Kemal Rüzgar

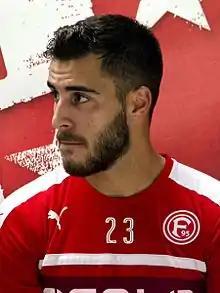
Rüzgar with Fortuna Düsseldorf in 2016

Kemal Rüzgar (born 20 June 1995) is a Turkish footballer who plays as a forward for Menemen. Born in Germany, he represented Turkey at under-18 international level.